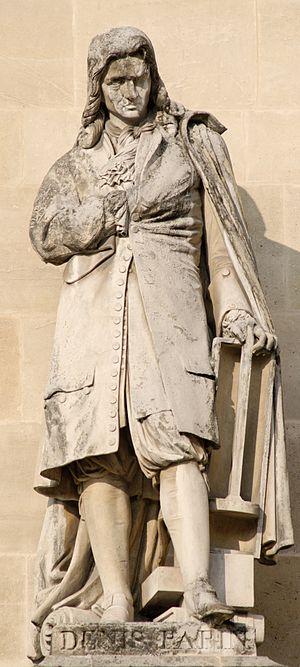
Denis Papin par Jean-François Soitoux. Pierre, vers 1853. Deuxième statue du Pavillon Colbert au Pavillon Sully, cour Napoléon, palais du Louvre.
Jean-François Soitoux, né le 5 septembre 1824 à Besançon et mort le 21 mai 1891 à Paris 6ᵉ, est un sculpteur français.
Les Hommes illustres ou Hommes célèbres sont une série de 86 statues installées sur les ailes de la cour Napoléon du palais du Louvre à Paris, en France, entre 1853 et 1857.